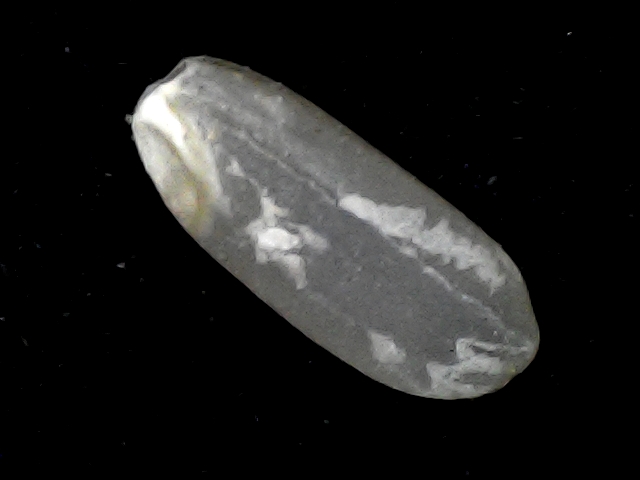
Rice variety: BR22